Yup'ik

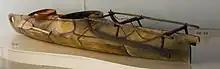
This kayak appears to be built in the Nunivak Island style. Collection of the Arktikum Science Museum in Rovaniemi, Finland.

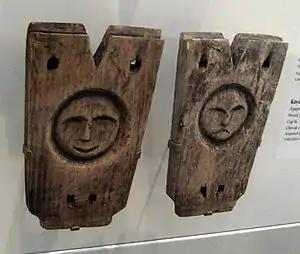
Nunivak Cupʼig kayak cockpit stanchions ("ayaperviik"). The smiling face of a man and the frowning face of a woman grace these pieces from a kayak frame. Collection of the University of Alaska Museum of the North

The kayak ("qayaq" "qayak" "qayat" in Yupʼik and Cupʼik, "qayar ~ qay'ar" "qay'ag" "qay'at ~ qass'it" in Cupʼig; from "qai-" "surface; top")) is a small narrow closed skin-covered boat and was first used by the native speakers of the Eskimo–Aleut languages. The Yupʼik used kayaks for seal hunting, fishing, and general transportation. The Yupʼik people considered a kayak the owner's most prized possession. Traditionally, a kayak was a Yupʼik hunter's most prized possession and a symbol of manhood. It is fast and maneuverable, seaworthy, light, and strong. Kayak is made of driftwood from the beach, covered with the skin of a sea mammal, and sewn with sinew from another animal. Yupʼik kayaks are known from the earliest ethnographic reports, but there are currently no surviving full-size Yupʼik kayaks from the pre-contact period. The Yupʼik Norton Sound/Hooper Bay kayaks consisted of 5–6 young seal skins stretched for the covering. The Yupʼik style of seams contains a running stitch partially piercing the skin on top and an overlapping stitch on the inside with a grass insert. Caninermiut style Yupʼik kayak used in the Kwigillingok and Kipnuk regions and there are teeth marks in the wood of the circular hatch opening, made by the builders as they bent and curved the driftwood into shape.